Achleiten Castle (Limbach)

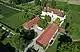
Achleiten Castle

Achleiten Castle is a castle in the Amstetten District of Lower Austria. It is located in Limbach, a cadastral municipality of Strengberg.